Jag vill leva i Europa

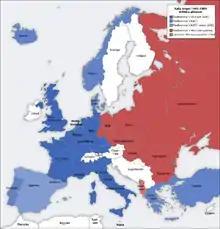
The original 1982 version's lyrics are inspired by the Cold War.

When the original version came out in 1982, the world was living in the shadows of the Cold War. A threatening nuclear weapon war was the main theme.